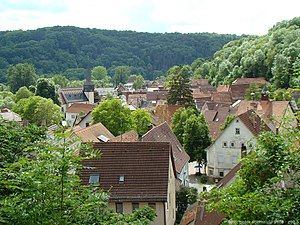
Widdern
Widdern er en by i den tyske delstat Baden-Württemberg, som ligger i kreisen Heilbronn. Widdern har 1.986 indbyggere.